Fridolin of Säckingen

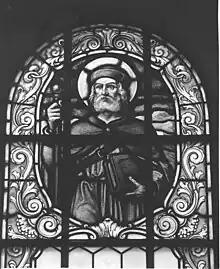
Fridolin, Kirche Betschwanden

According to the "Vita", Fridolin belonged to a noble family in Ireland, and at first was a missionary there. Afterwards crossing to France, he came to Poitiers, where in answer to a vision, he sought out the relics of Saint Hilarius, and built a church for them. Saint Hilarius subsequently appeared to him in a dream, and commanded him to proceed to an island in the Rhine, in the territories of the Alamanni. In obedience to this summons, Fridolin approached Clovis I, who granted him possession of the still unknown island, and thence proceeded through "Helion", Strasbourg and Coire, founding churches in every district in honour of Saint Hilarius.